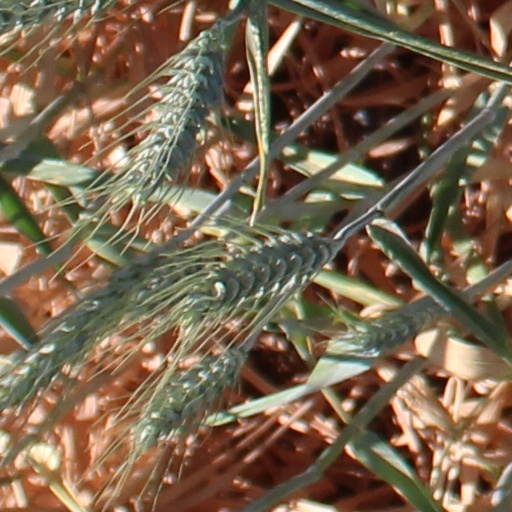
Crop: wheat